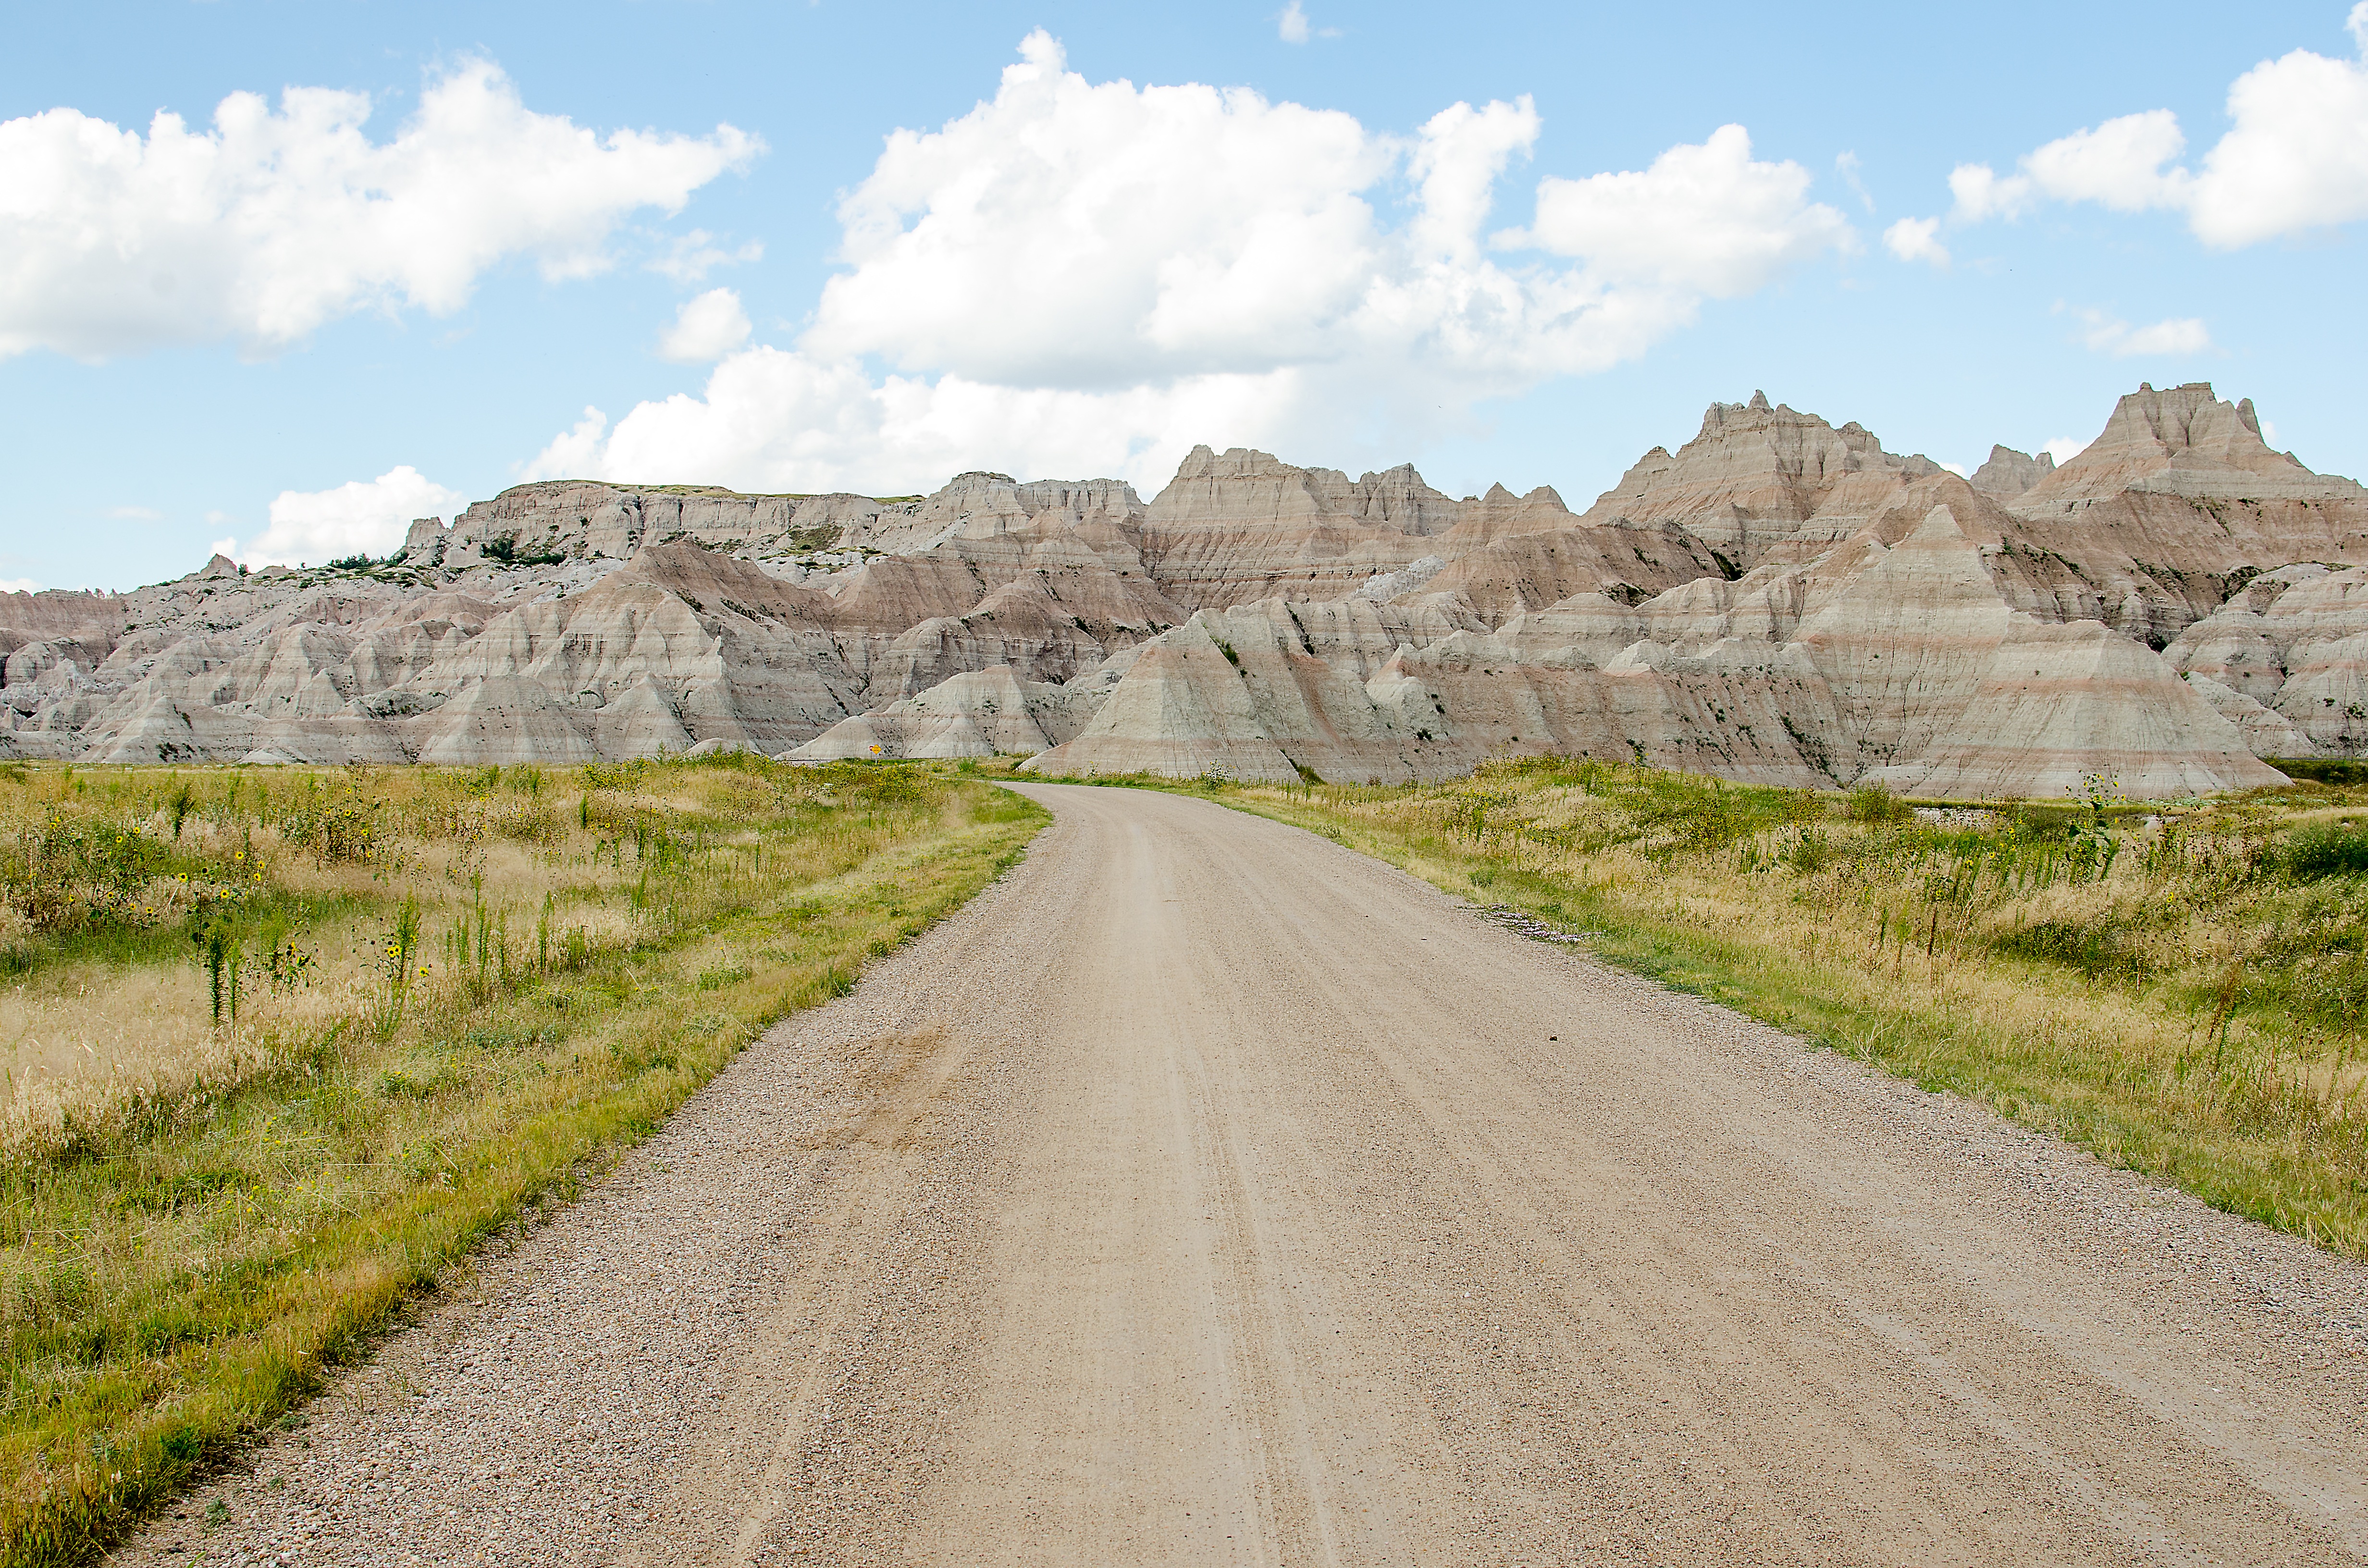
landscape, nature, grass, rock, mountain, sky, road, trail, hill, desert, perspective, highway, valley, summer, travel, dirt road, rural, natural, park, usa, america, soil, tourism, terrain, national park, ridge, eroded, erosion, blue sky, road trip, south, national, clouds, geology, gravel, infrastructure, badlands, landscapes, plateau, horizontal, geological, parks, ecosystem, formations, wadi, south dakota, rural road, rock formations, dakota, gravel road, mountain pass, natural environment, mountainous landforms